2010 Rallye Sanremo

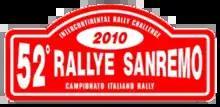
Rallye Sanremo Logo

The 2010 Rallye Sanremo ("52º Rallye Sanremo"), was the 10th round of the 2010 Intercontinental Rally Challenge (IRC) season and was also a round of the Italian Rally Championship. The eleven stage asphalt rally took place on 23–25 September 2010. The longest stage of the rally, Ronde, was run in darkness. All other stages were run in daylight.